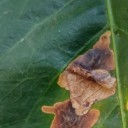
Label: Miner